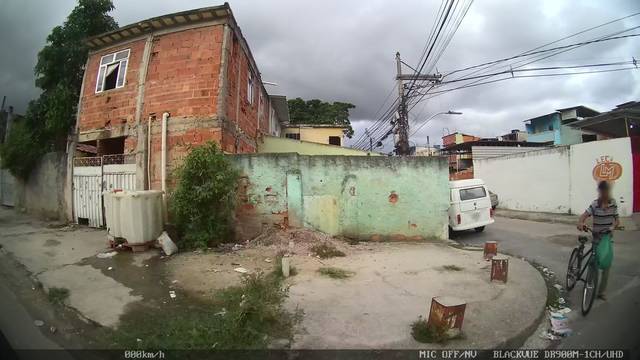
Region: Brazil
Coordinates: -22.766, -43.3